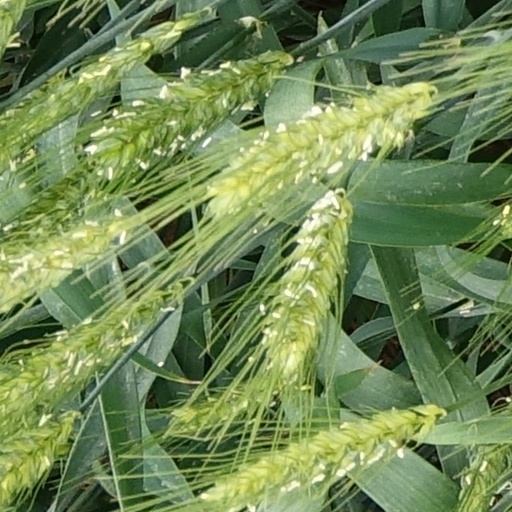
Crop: wheat